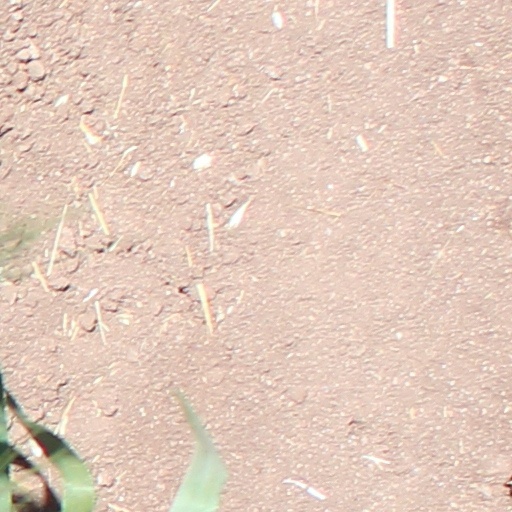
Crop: wheat